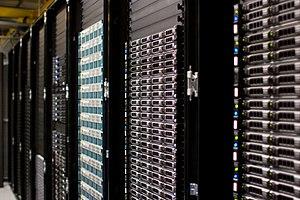
Serveurs de la Wikimedia Foundation.